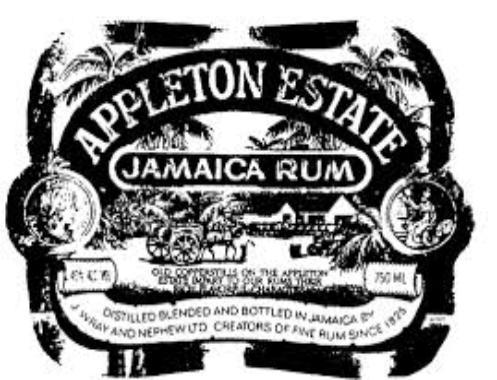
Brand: Appleton Estate
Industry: Food